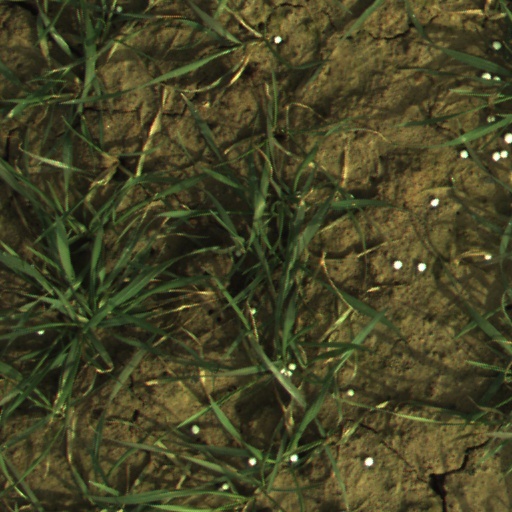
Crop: wheat